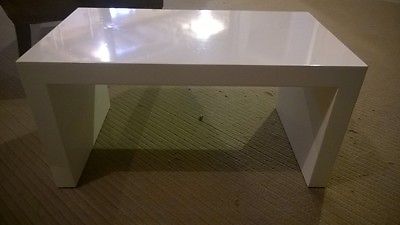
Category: table